Marcus Baebius Tamphilus

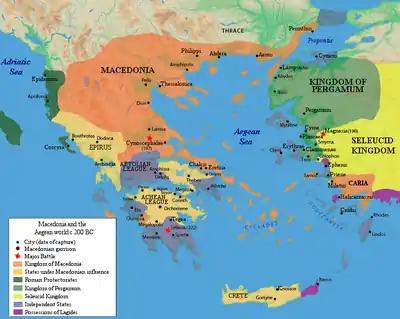
Baebius’s theater of operations: Macedonia and the Aegean, c. 200 BC

In November 193 BC, Baebius was elected praetor for the following year. In the sortition to allot provinces Baebius drew Hispania Citerior and Atilius Serranus got Hispania Ulterior. Although the sequence of events and thus reconstructions of causation differ among scholars, the senate decided to override the lots, a constitutional procedure that during this period required a senatorial decree and a vote in the people's assembly. The senate is sometimes thought to have reacted to news at Rome that Antiochus III of Syria had invaded Greece by crossing to Demetrias, but this report was likely not delivered until mid-year. At any rate, the senate awarded Atilius the dual "provinciae" of Macedonia and the Roman fleet, with orders to build 30 quinqueremes and to man them with sailors from the allies, and sent him in the spring of 192 to the Peloponnese. Baebius was given a "provincia" over the Bruttii, in modern-day Calabria, with command of two legions, 15,000 Italian allied infantry, and 500 Italian allied cavalry. The Bruttii had sided with Hannibal and the Carthaginians until their defeat by the Romans; during the previous year, three Roman colonies had been established in their confiscated territory, which was not yet regarded as secure. Later that year, Baebius and his troops were moved to Tarentum and Brundisium, where he prepared for a crossing to Epirus. During this same time, the consul L. Quinctius Flamininus levied troops in preparation for war the following year. From 192 to 190, praetors were regularly dispatched to southern Italy to guard the coastline against rumored attack and to ensure the continued loyalty of Roman allies. Baebius's assignment from the senate was "to guard the entire coast in the vicinity of Tarentum and Brundisium."